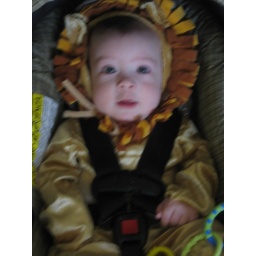
Leo the Lion in car seat 2